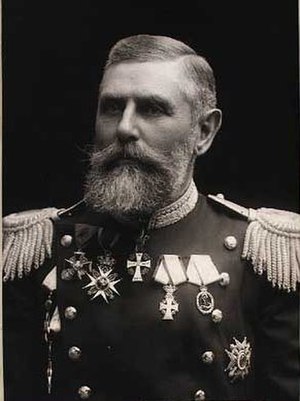
Peter Erasmus Müller (forstmand)
Peter Erasmus Müller